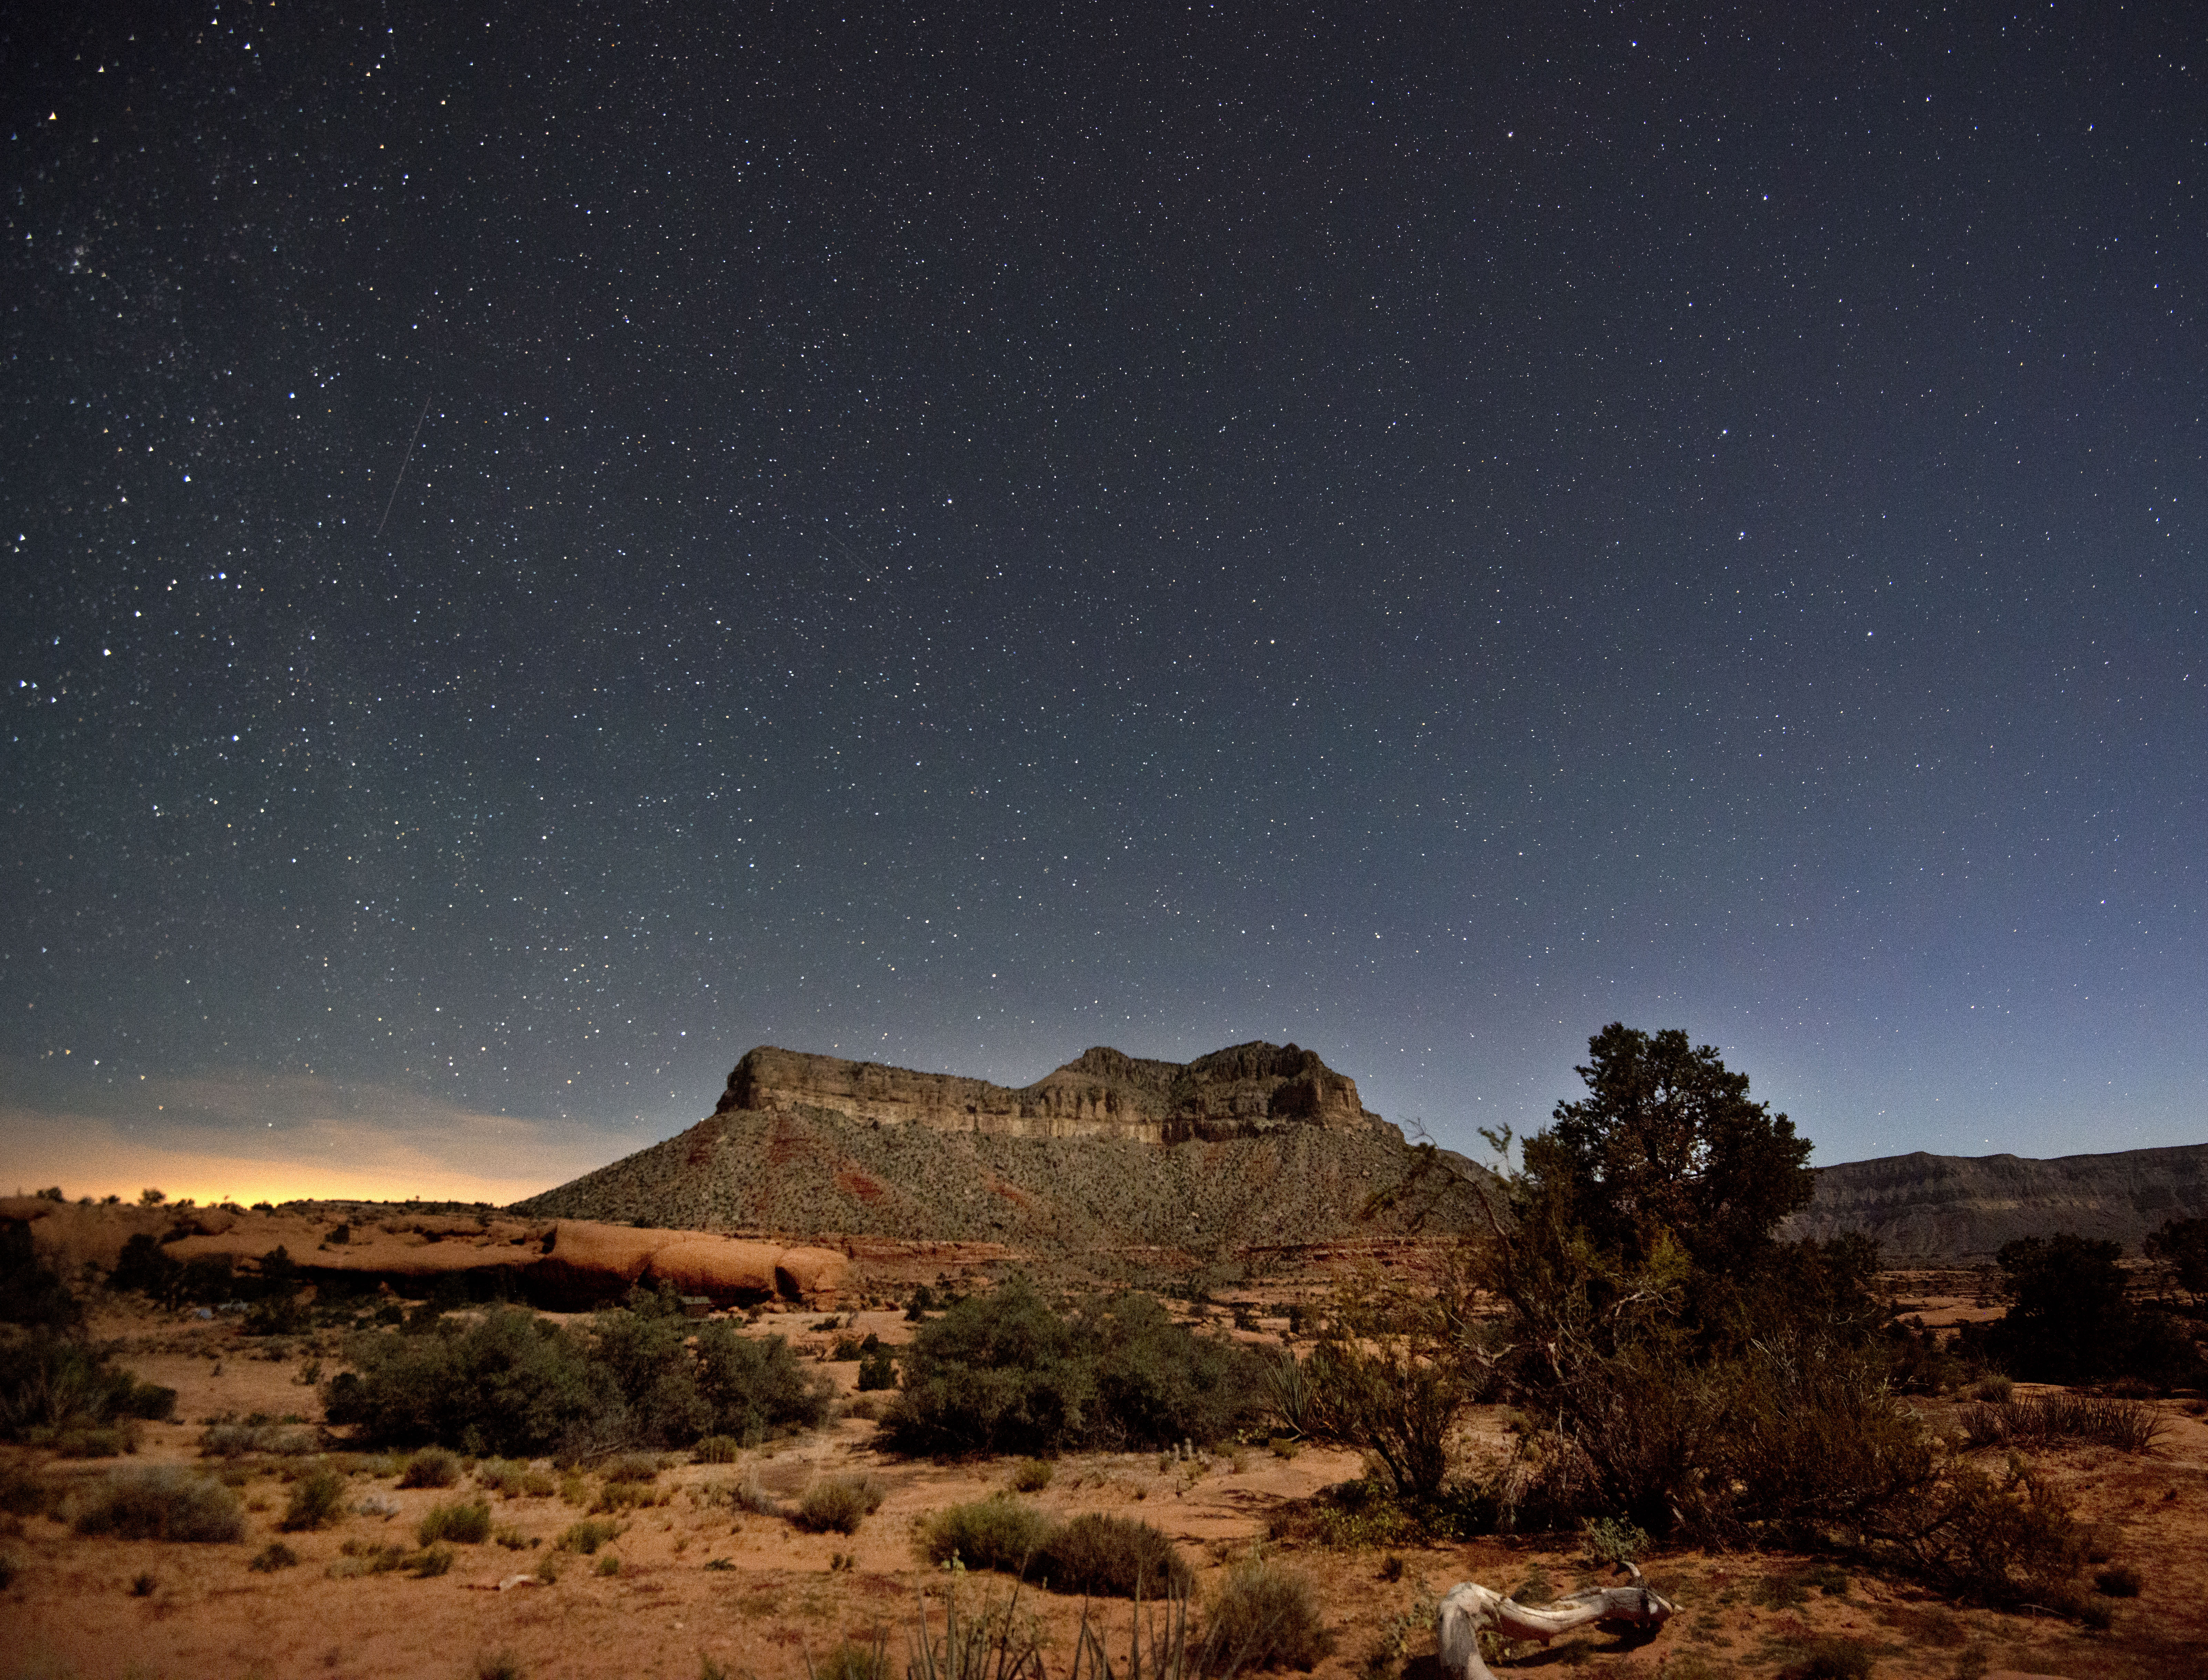
sky, night, star, cool image, astronomy, stars, starphotography, i, nikond800e, toroweap, astronomical object